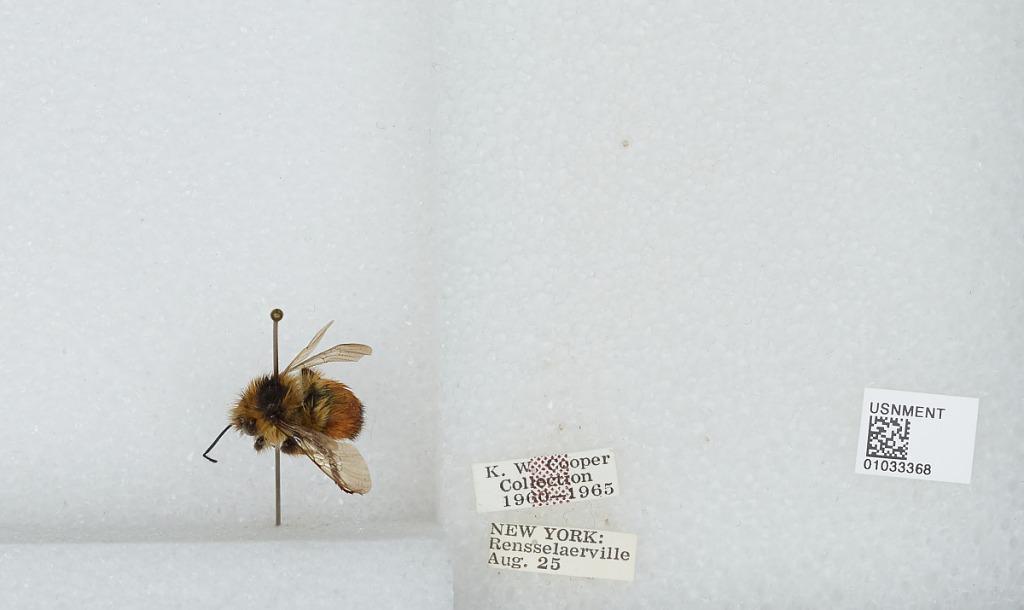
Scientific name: Bombus (Pyrobombus) ternarius Say
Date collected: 1925-8-
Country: United States
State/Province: New York
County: Albany
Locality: Rensselaerville
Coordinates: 42.5162, -74.1379